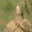
Label: bird